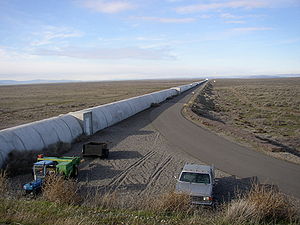
LIGO
Nordlige ben af LIGO Hanford Observatory.
Laser Interferometer Gravitational-Wave Observatory er et storskala fysikeksperiment beregnet på at detektere gravitationsbølger.